Carla Barnett

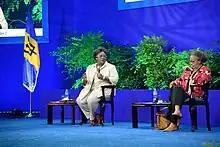
Carla Barnett with PM Mia Mottley at UNCTAD XV- World Leaders Summit in 2021

From 1989 to 1990, Barnett was an economist at the Caribbean Development Bank. She was appointed Deputy Governor of the Central Bank of Belize in 1991, the first woman to do so; she held the position until 1996. In 1997, again as the first woman and the youngest person ever, she assumed the position of Deputy Secretary General of CARICOM. From 2004 to 2007, she was Belize's first Treasury Secretary. In 2012, Barnett worked again at the Caribbean Development Bank, where she was responsible for operations in a managerial position. She resigned from this position in 2014.